Genocide of Poles by Nazi Germany

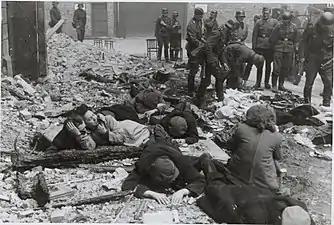
Polish Jews pulled from a bunker by German troops; Warsaw Ghetto Uprising, 1943

Sir Ian Kershaw wrote that, in Hitler's scheme for the Germanization of Central and Eastern Europe, there would be no place for the Christian Churches.